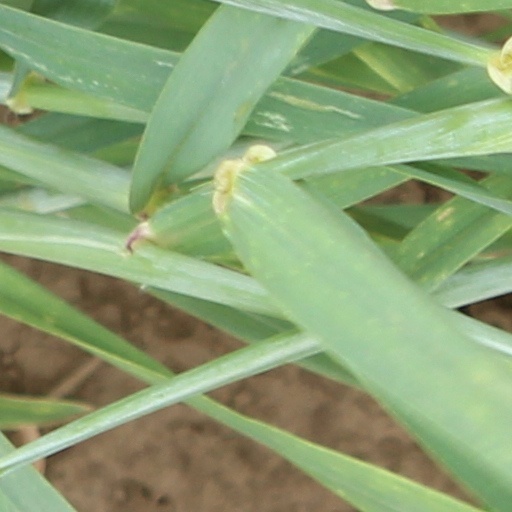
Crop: wheat